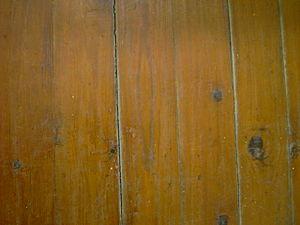
Le parquet est un revêtement de sol composé d'un assemblage de lames de bois. C'est un système de plancher en bois composé d'une couche supérieure en bois massif d'au moins 2,5 mm d'épaisseur et comportant, ou non, une ou plusieurs couches supplémentaires.